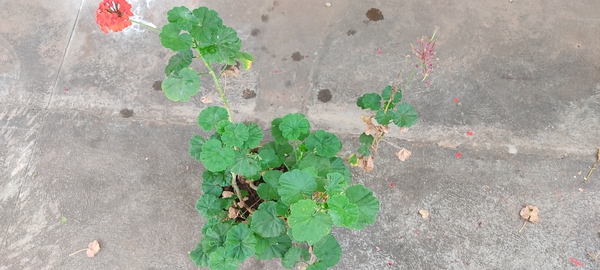
Plant: Geranium